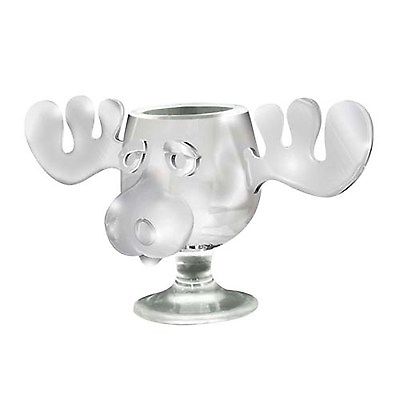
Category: mug